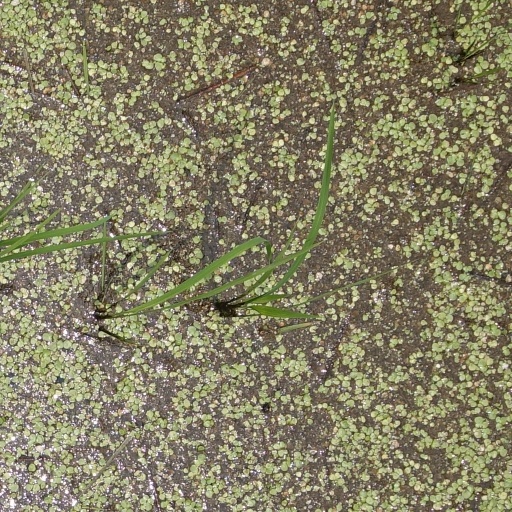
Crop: rice